Chile

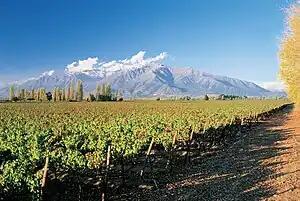
Vineyard in Puente Alto

Agriculture in Chile encompasses a wide range of different activities due to its particular geography, climate and geology and human factors. Historically agriculture is one of the bases of Chile's economy. Now agriculture and allied sectors like forestry, logging and fishing account for only 4.9% of the GDP and employ 13.6% of the country's labor force. Chile is one of the 5 largest world producers of cherry and blueberry, and one of the 10 largest world producers of grape, apple, kiwi, peach, plum and hazelnut, focusing on exporting high-value fruits. Some other major agriculture products of Chile include pears, onions, wheat, maize, oats, garlic, asparagus, beans, beef, poultry, wool, fish, timber and hemp. Due to its geographical isolation and strict customs policies Chile is free from diseases and pests such as mad cow disease, fruit fly and Phylloxera. This, its location in the Southern Hemisphere, which has quite different harvesting times from the Northern Hemisphere, and its wide range of agriculture conditions are considered Chile's main comparative advantages. However, Chile's mountainous landscape limits the extent and intensity of agriculture so that arable land corresponds only to 2.62% of the total territory. Chile currently utilizes 14,015 Hectares of agricultural land.